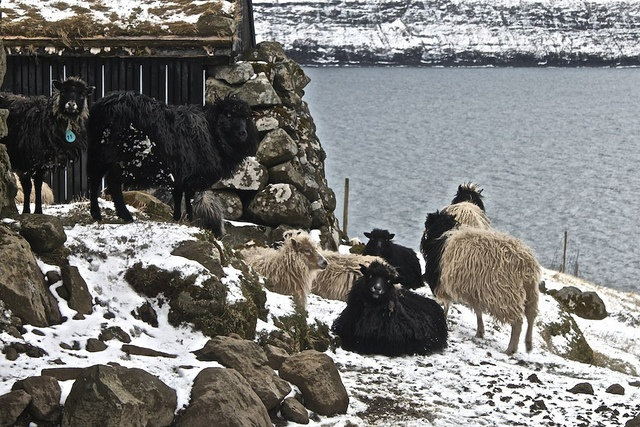
Sheep standing on a snow covered beach next to a lake.
A herd of sheep together on a snowy ledge near water.
A bunch of animals gather together in the snow
A group of sheep gathered on a snow-covered lake front.
A small group of sheep sit on the shore by the water.